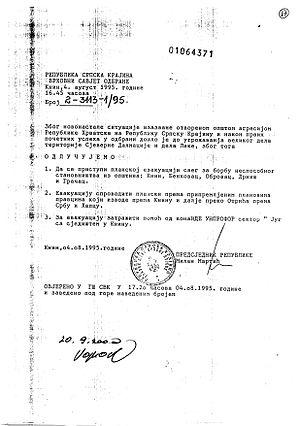
La guerre de Croatie est un élément marquant de la dislocation de la Yougoslavie qui scelle l'effondrement de la République fédérative socialiste de Yougoslavie. Elle s'est déroulée du 17 août 1990 au 12 novembre 1995. Elle oppose la Croatie, qui a proclamé son indépendance le 25 juin 1991 à l'Armée populaire yougoslave et à la marine militaire yougoslave sous le contrôle du gouvernement fédéral de Belgrade. Ce dernier ne contrôlait plus, à ce moment, que la Serbie, le Monténégro et des Serbes de Bosnie-Herzégovine et de Croatie : selon son point de vue, la république socialiste de Croatie avait « fait sécession » tandis que du point de vue croate, il s'agit d'une guerre d'indépendance, également désignée par les expressions guerre patriotique ou agression de la Grande Serbie». Dans les sources serbes, on parle de Guerre en Croatie.